Law enforcement in Argentina

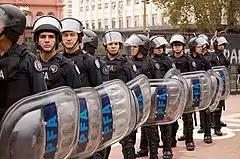
Federal officers during the 2008 Olympic Torch Relay in Buenos Aires

In Argentina, the most important law enforcement organization is the Argentine Federal Police with jurisdiction in all Argentine territory. Most routine police work is carried out by provincial/state police forces. In recent years, several cities (such as Saldan and Villa Allende) started their own local police forces to reduce the burden on the State Police. The capital city of Buenos Aires (a federal district), where the Argentine Federal Police works with Argentine Naval Prefecture (Coast Guard) and Buenos Aires City Police (Municipal police).